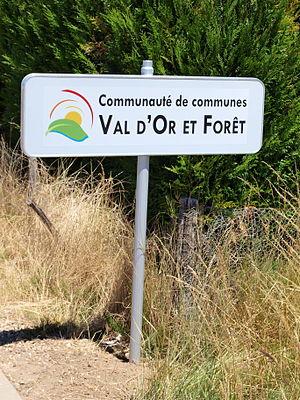
Panneau de la com-com à la limite entre les communes de Bonnée &amp
La communauté de communes du Val d'Or et Forêt est une ancienne communauté de communes française située dans le département du Loiret et la région Centre-Val de Loire.